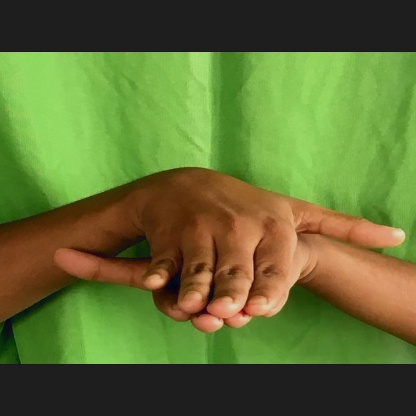
Mudra: Matsya